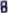
Number: 8